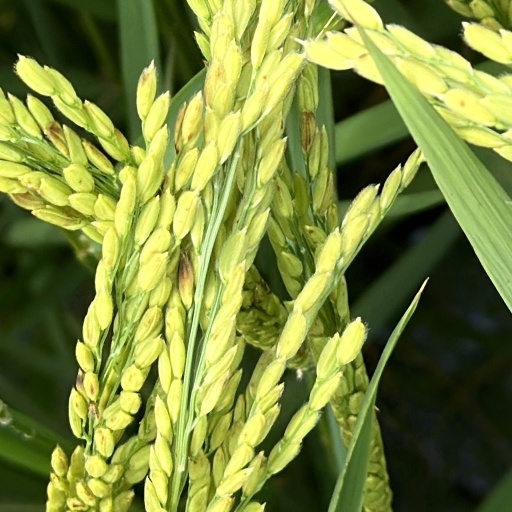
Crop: rice